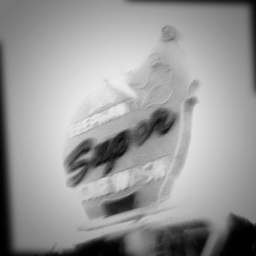
elephant super car wash in seattle - from car window.